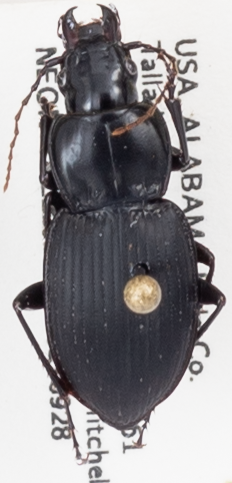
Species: Cyclotrachelus convivus
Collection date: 2021-09-28
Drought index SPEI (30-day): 0.784
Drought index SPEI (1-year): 1.28
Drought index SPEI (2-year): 2.09